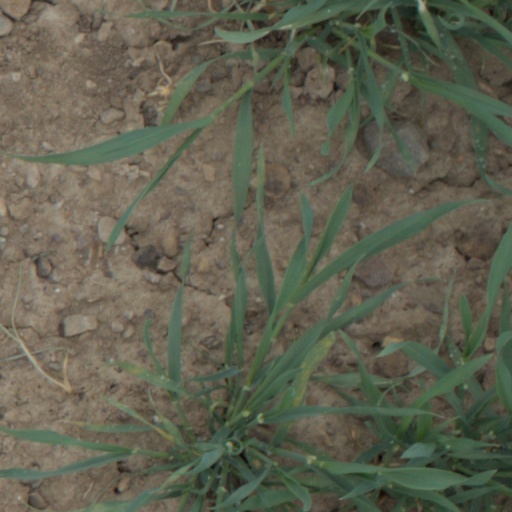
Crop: wheat